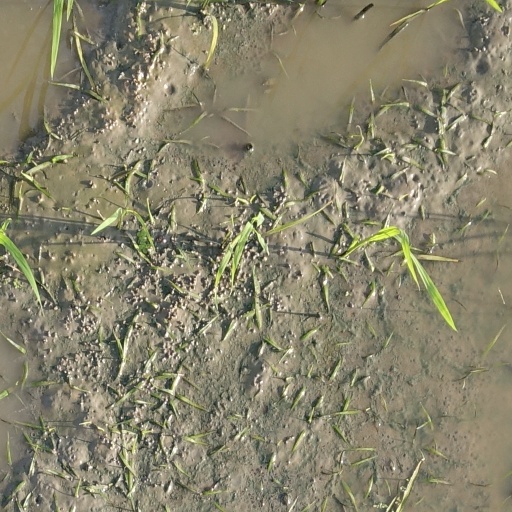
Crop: rice